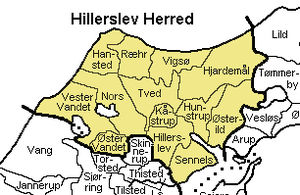
Hillerslev Herred
Hillerslev Herred var et herred i det tidligere Thisted Amt, nuværende Region Nordjylland